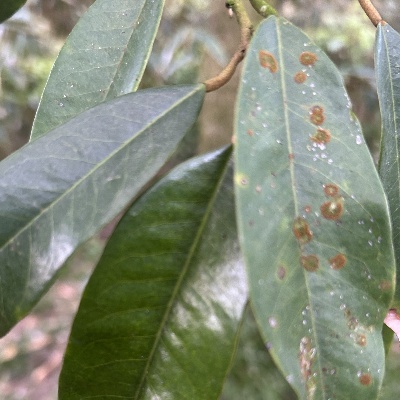
Label: Leaf_Algal